Hanna Bekker vom Rath

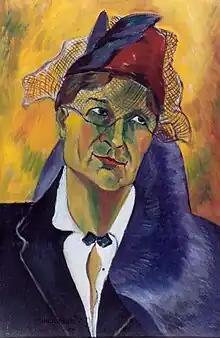

Hanna Bekker vom Rath (née vom Rath; 7 September 18938 August 1983) was a German painter, collector, patron and gallerist.